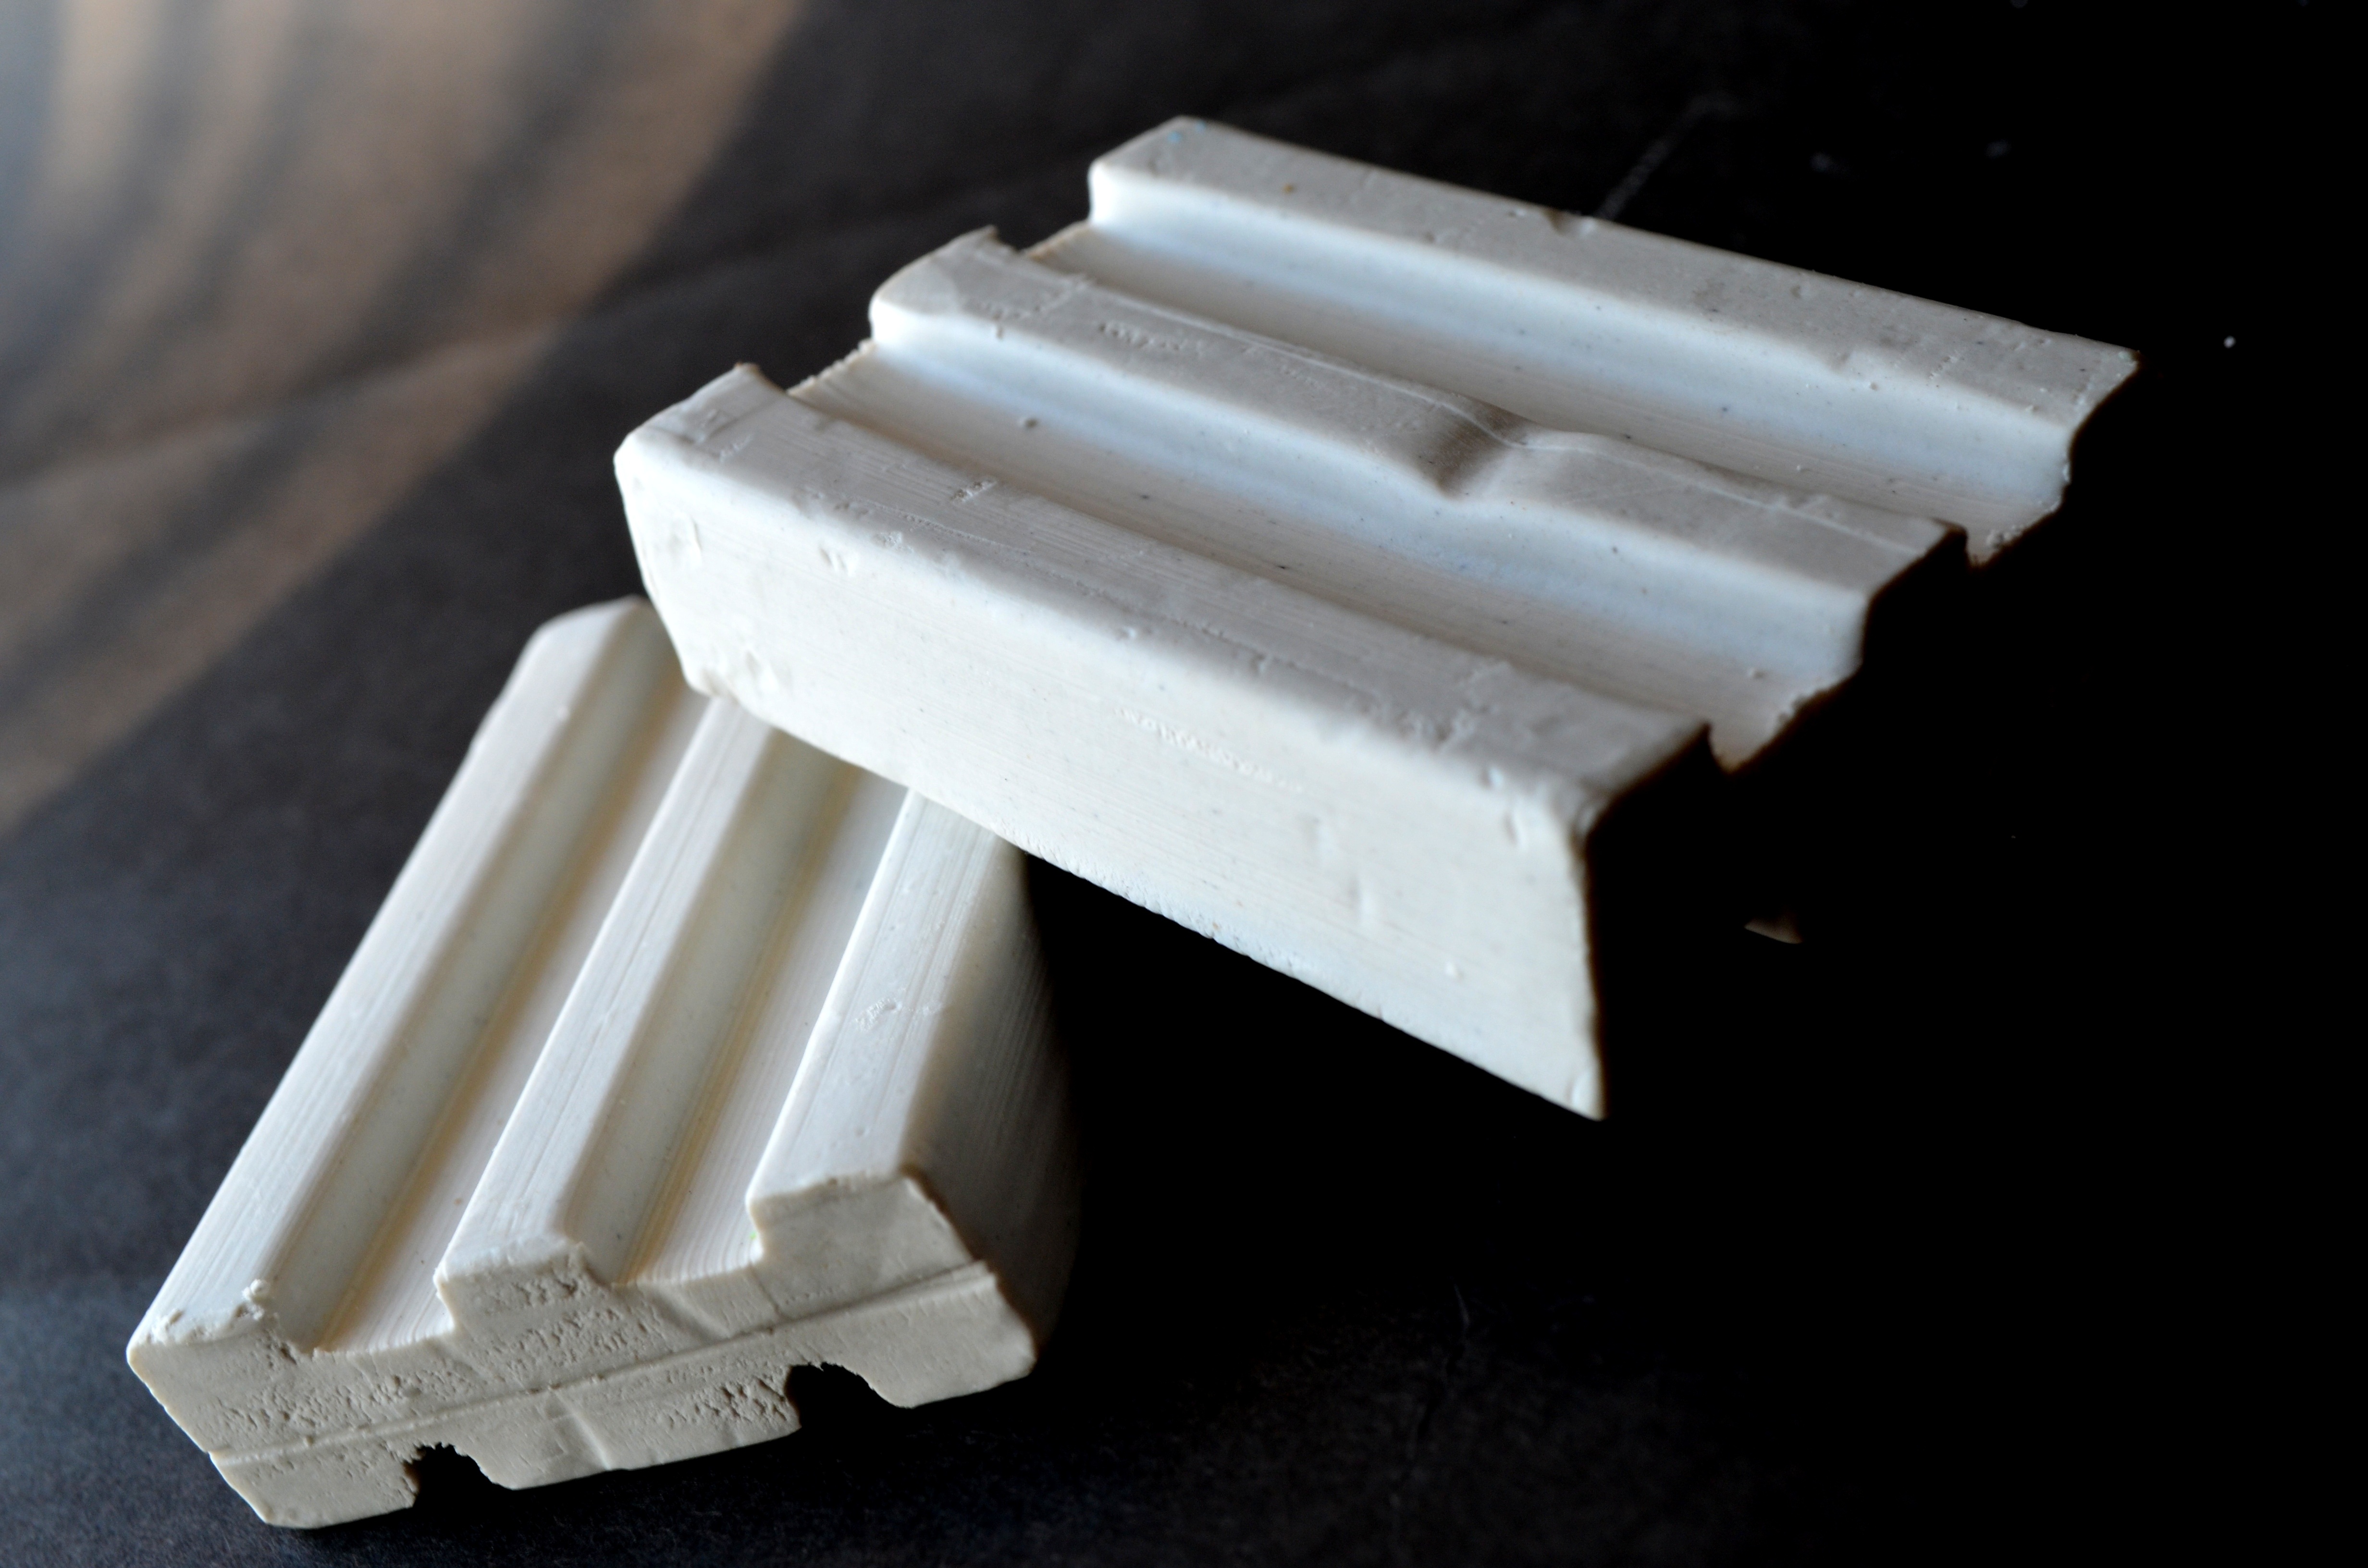
wood, white, washing, clean, wash, care, lighting, material, product, soap, cleaning, bath, molding, bathing, hygiene, detergent, plastic wrap, cleansing, curd soap